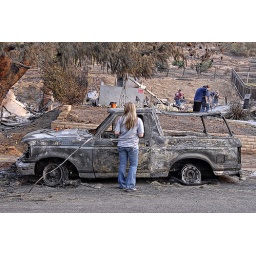
A girl looks in whats left of her truck out side of what's left of her home after the fires in Rancho Bernardo, California.